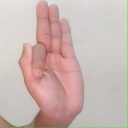
अक्षर: फ